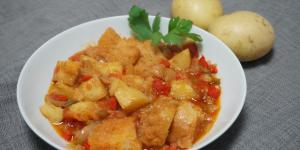
sopa de patatas extremena